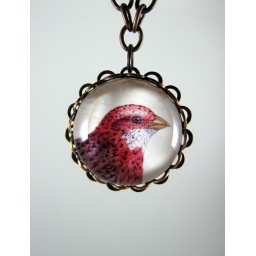
Vintage-look bold red bird necklace by Art &amp;amp; Clasp